Lapis lazuli

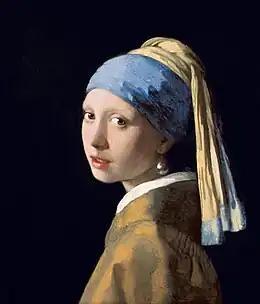
"Girl with a Pearl Earring" by Vermeer

There are many references to "sapphire" in the Old Testament, but most scholars agree that, since sapphire was not known before the Roman Empire, they most likely are references to lapis lazuli. For instance, Exodus 24:10: "And they saw the God of Israel, and there was under his feet as it were a paved work of a sapphire stone..." (KJV). The words used in the Latin Vulgate Bible in this citation are "quasi opus lapidis sapphirini", the terms for lapis lazuli. Modern translations of the Bible, such as the New Living Translation Second Edition, refer to lapis lazuli in most instances instead of sapphire.